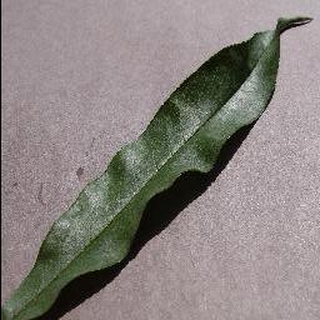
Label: healthy_peach